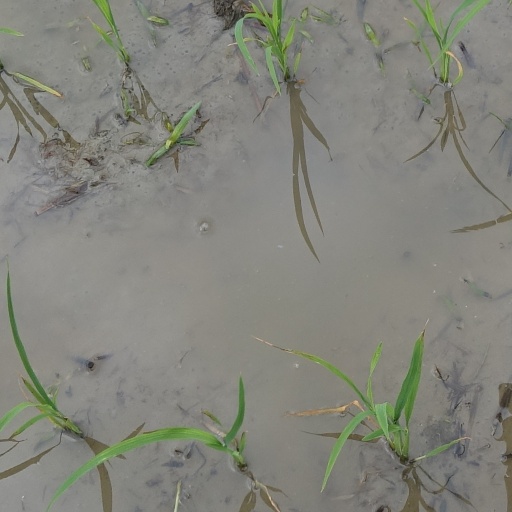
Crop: rice